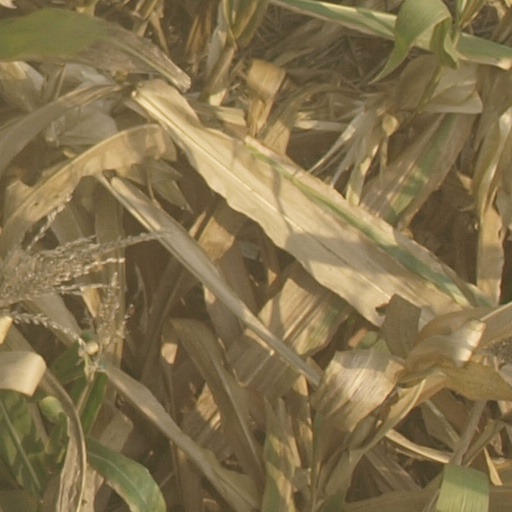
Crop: maize; corn